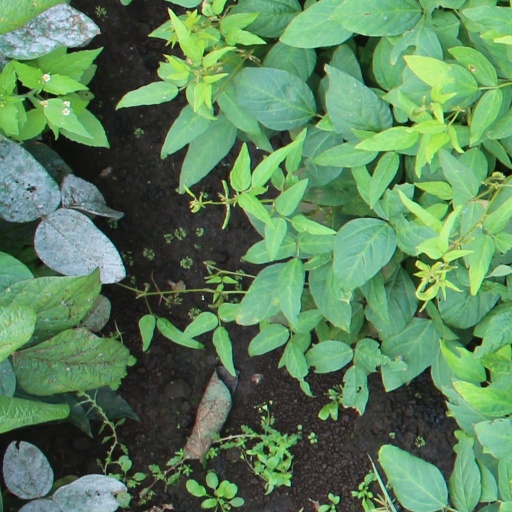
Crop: soybean